Question: What color is the floor?
Tambaya: Mene launin daɓen kasa?
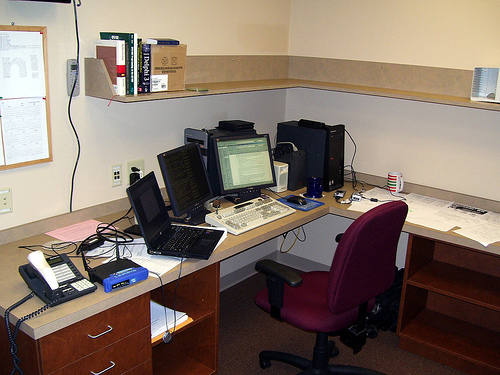
Answer: Brown.
Amsa: Ruwan ƙasa-ƙasa.